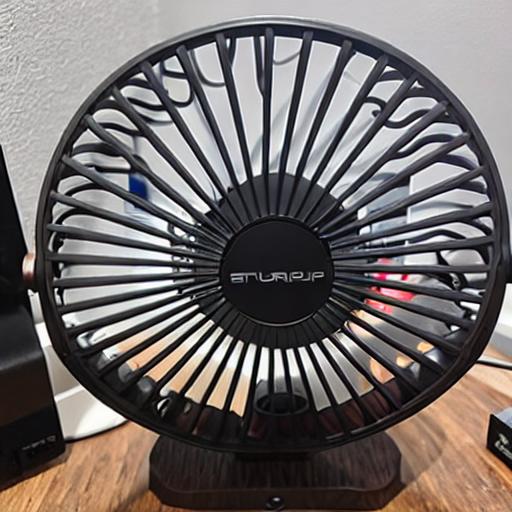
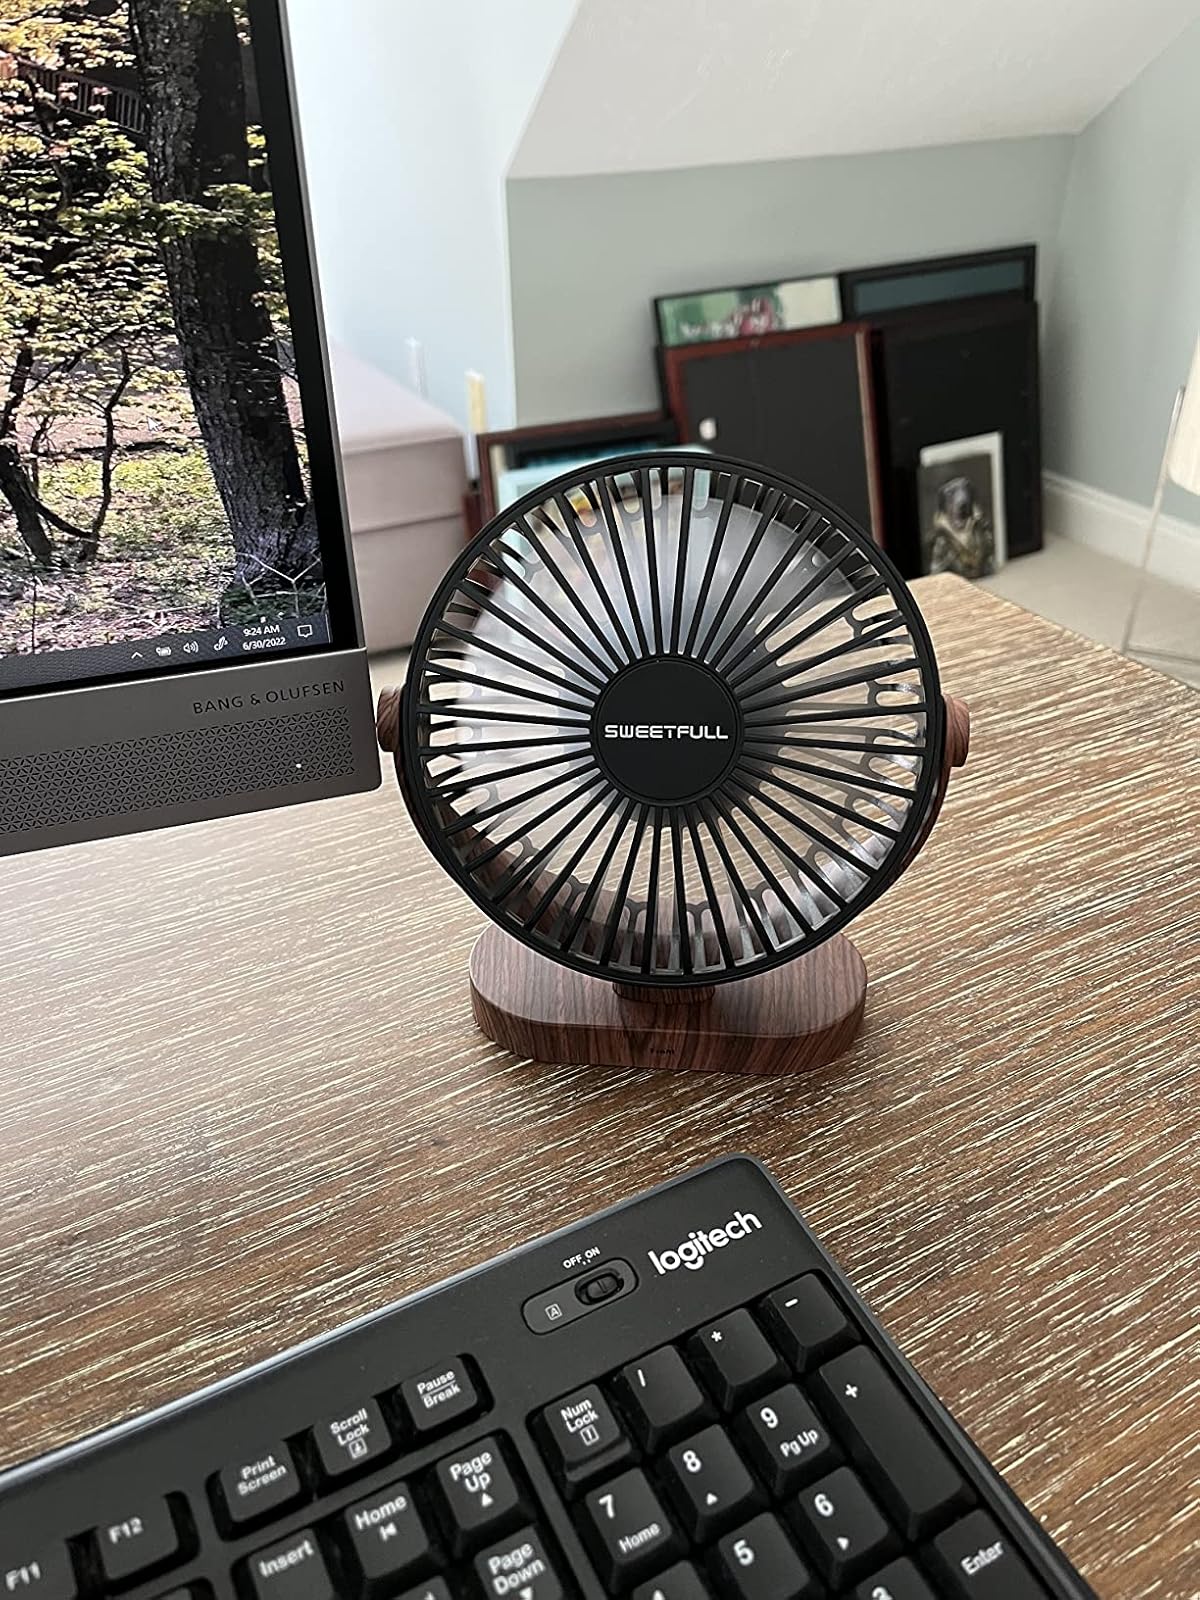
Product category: fan
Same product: no